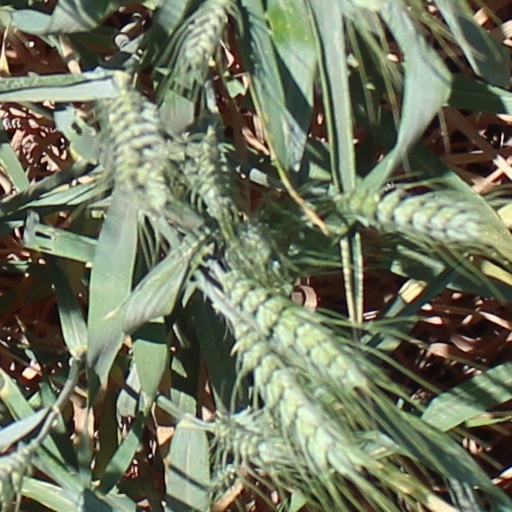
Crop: wheat